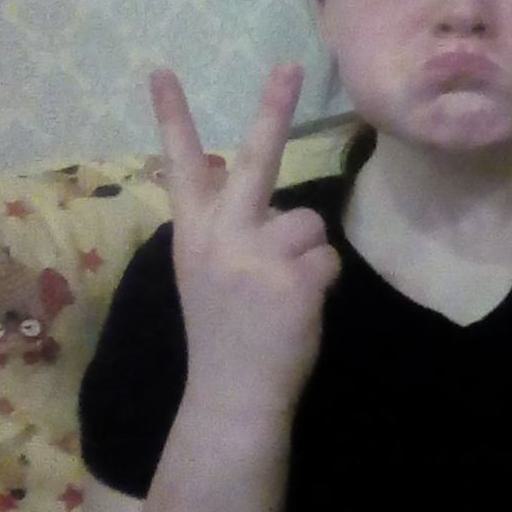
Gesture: peace_inverted